Daman Ganga River

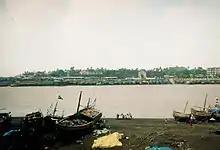
Nani Daman fort on the Daman Ganga at Daman

The Daman Ganga, also known as Dawan River, rises in the Sahyadri hills close to Ambegaon village in Dindori taluka of Nasik district of Maharashtra State. It rises at an elevation of 950 m. The Daman Ganga's main tributaries, the Daman and the Vag, run a course of and respectively before joining at Matunji to become the Daman Ganga River. A major part of the river lies in Maharashtra. Its total length from source to the Arabian Sea is . Some major tributaries which rise in and flow through the mountainous region of the states of Maharashtra, Gujarat and the Union Territory of Dadra and Nagar Haveli and Daman and Diu are the Dawan, the Shrimant, the Val, the Rayate, the Lendi, the Wagh, the Sakartond, the Roshni, the Dudhni, and the Piperiya. As the river joins the sea at Daman, it is named Daman Ganga. Found at the mouth is heavy sedimentation and hence the depth of water is shallow. Daman is located on both banks of the river (Portuguese name: Rio Sandalcalo). At the mouth of the river the bar is a level bed made of hard sand, except for the North of the North point where the river enters the sea.